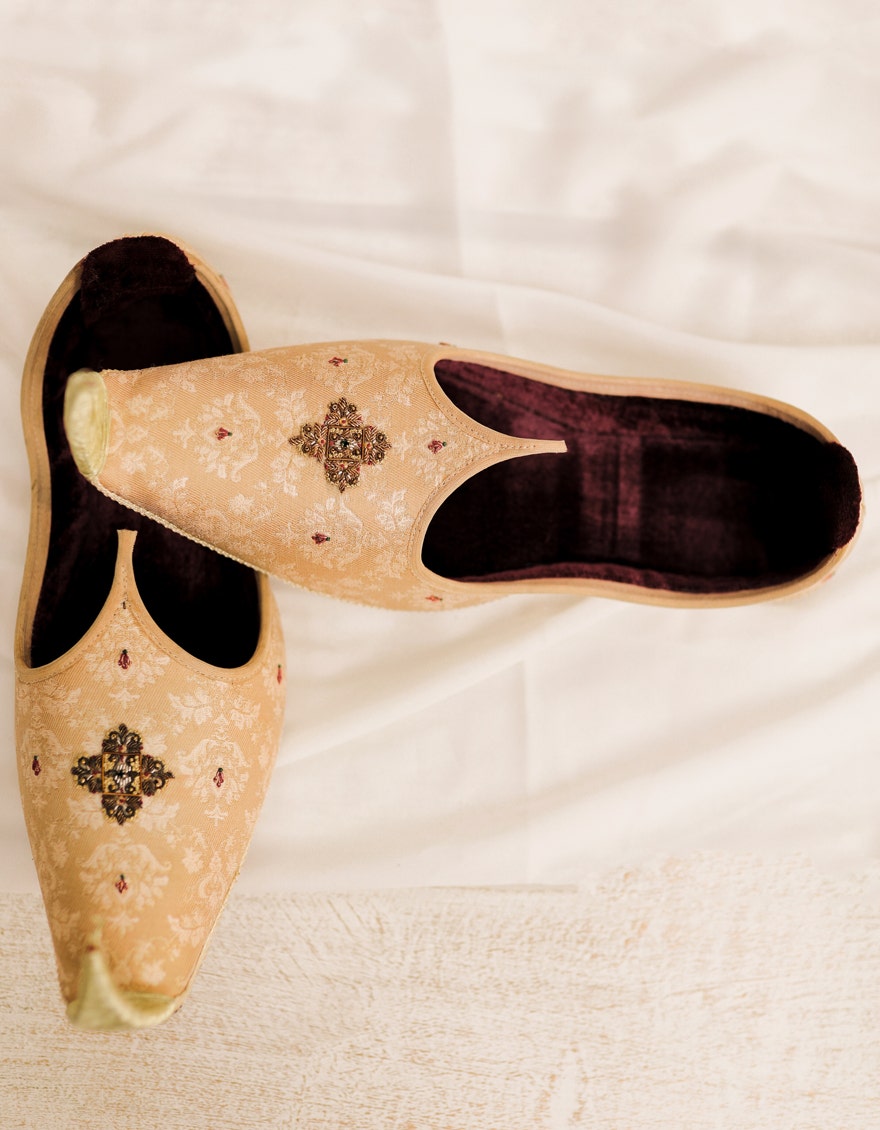
beige gold embroidered mens slippers